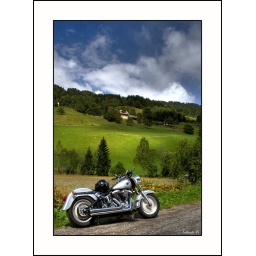
My bike near the L46 Innenteuchen road